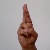
The image shows a hand gesture representing the letter 'R' in Indian Sign Language.